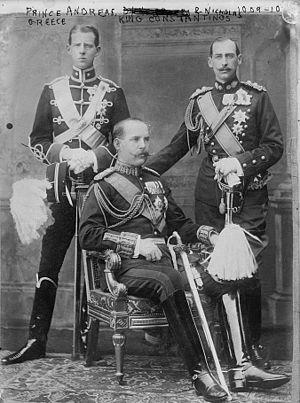
Nicolas de Grèce, prince de Grèce et de Danemark, est né au palais royal d'Athènes, en Grèce, le 22 janvier 1872 et mort dans cette même ville le 8 février 1938. Troisième fils du roi Georges Iᵉʳ, c’est un membre de la famille royale de Grèce, un militaire et un mémorialiste. Artiste, il écrit plusieurs pièces de théâtre sous le pseudonyme de Markos Maris et se fait également connaître comme peintre sous le nom de Nicolas Leprince.
Hélène Vladimirovna de Russie, grande-duchesse de Russie puis, par son mariage, princesse de Grèce et de Danemark, est née le 17 janvier 1882 à Tsarskoïe Selo, en Russie, et morte le 13 mars 1957, à Athènes, en Grèce. Fille du grand-duc Vladimir Alexandrovitch de Russie et épouse du prince Nicolas de Grèce, c'est une personnalité de la maison Romanov.